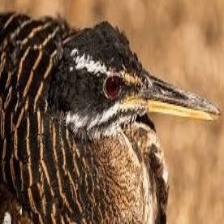
Species: SUNBITTERN
Scientific name:  EURYPYGA HELIAS